Cholsey railway station

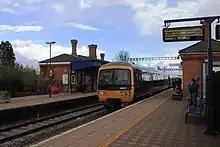
A Great Western Railway service to Oxford

The station is on the original line of the Great Western Railway, which opened on 1 June 1840. The original station, opened with the line known as Wallingford Road, was several hundred yards further up the main line towards Goring & Streatley, just east of the point where the A329 road crosses the line. Some of the original station buildings can still be seen at this point. On 2 July 1866 Wallingford Road station was renamed Moulsford and the branch to Wallingford was opened five days later; whilst the junction for this was at Moulsford station, the branch line track ran parallel to the main line for nearly before curving away.